Rita of Cascia (film)

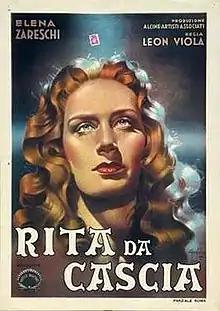

Rita of Cascia is a 1943 Italian historical film directed by Antonio Leonviola and starring Elena Zareschi, Ugo Sasso and Beatrice Mancini. It was made at the Farnesina Studios of Titanus in Rome. The film portrays the life of the Catholic saint Rita of Cascia.